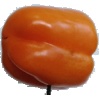
Label: Pepper Orange 1